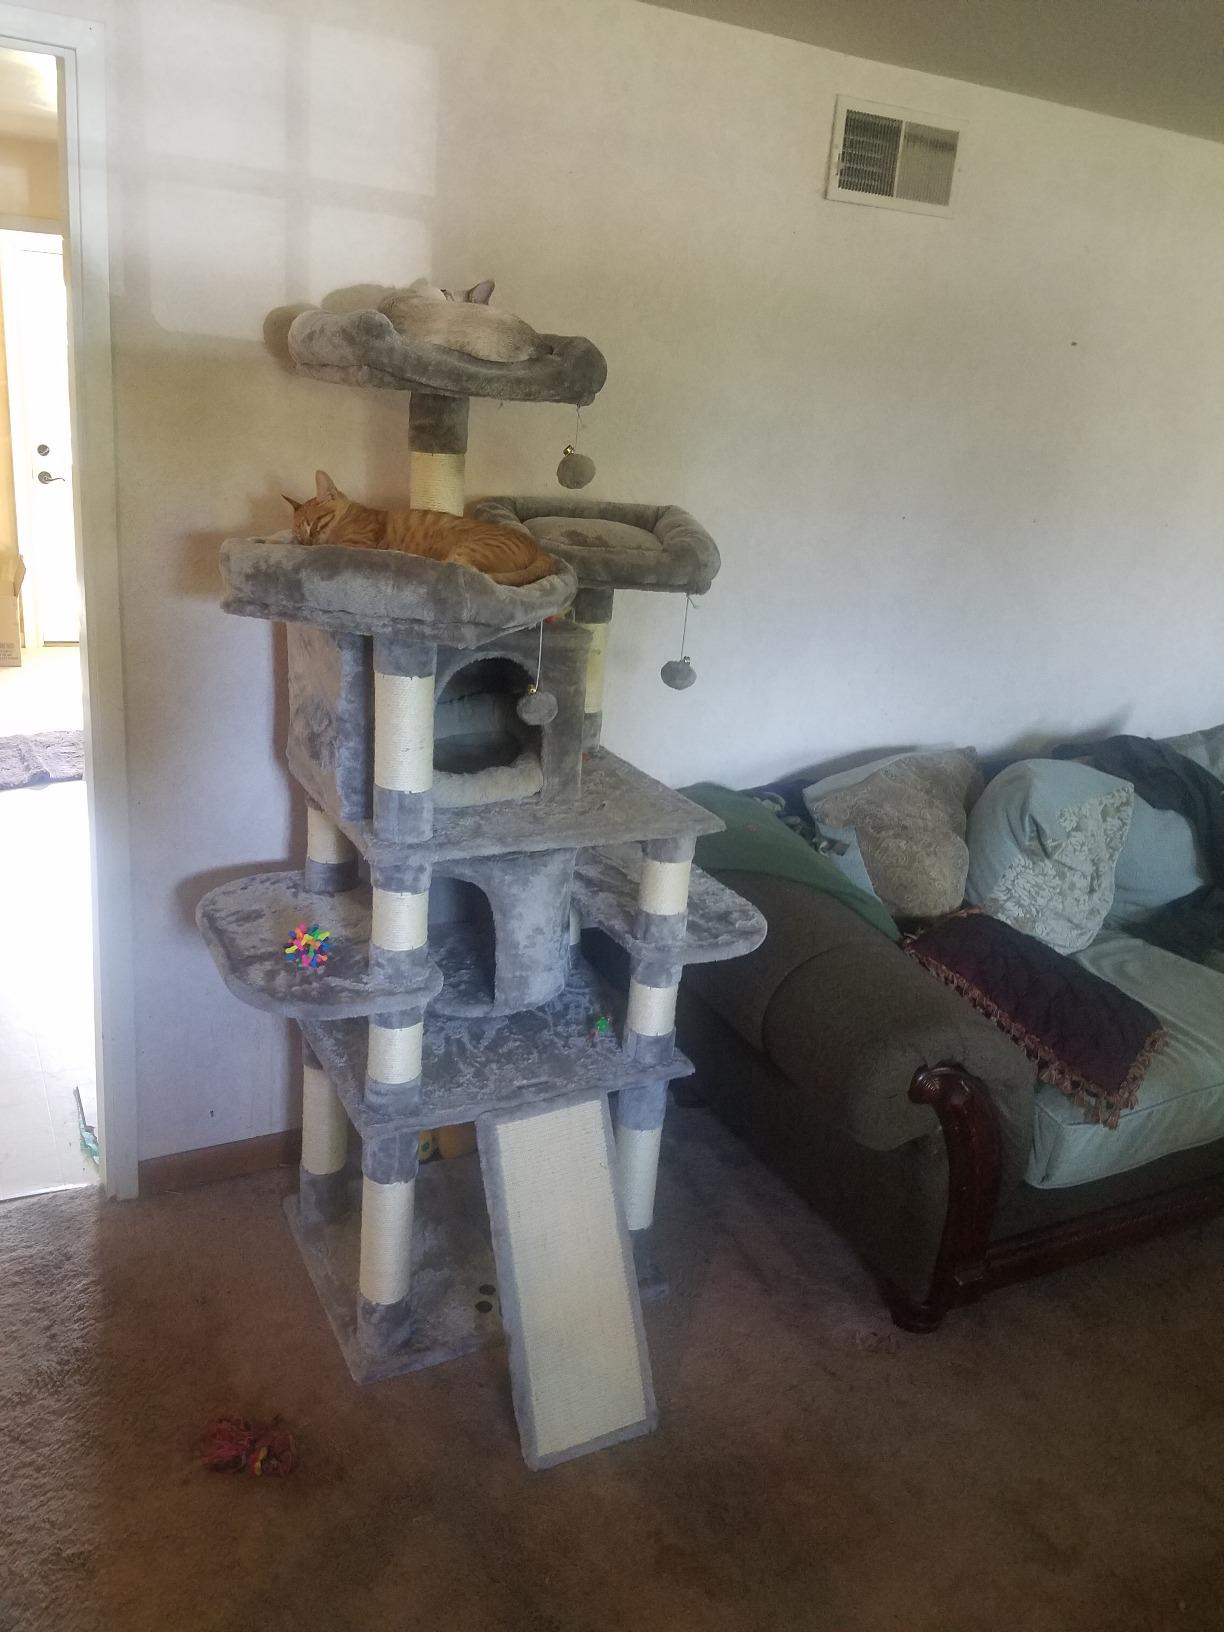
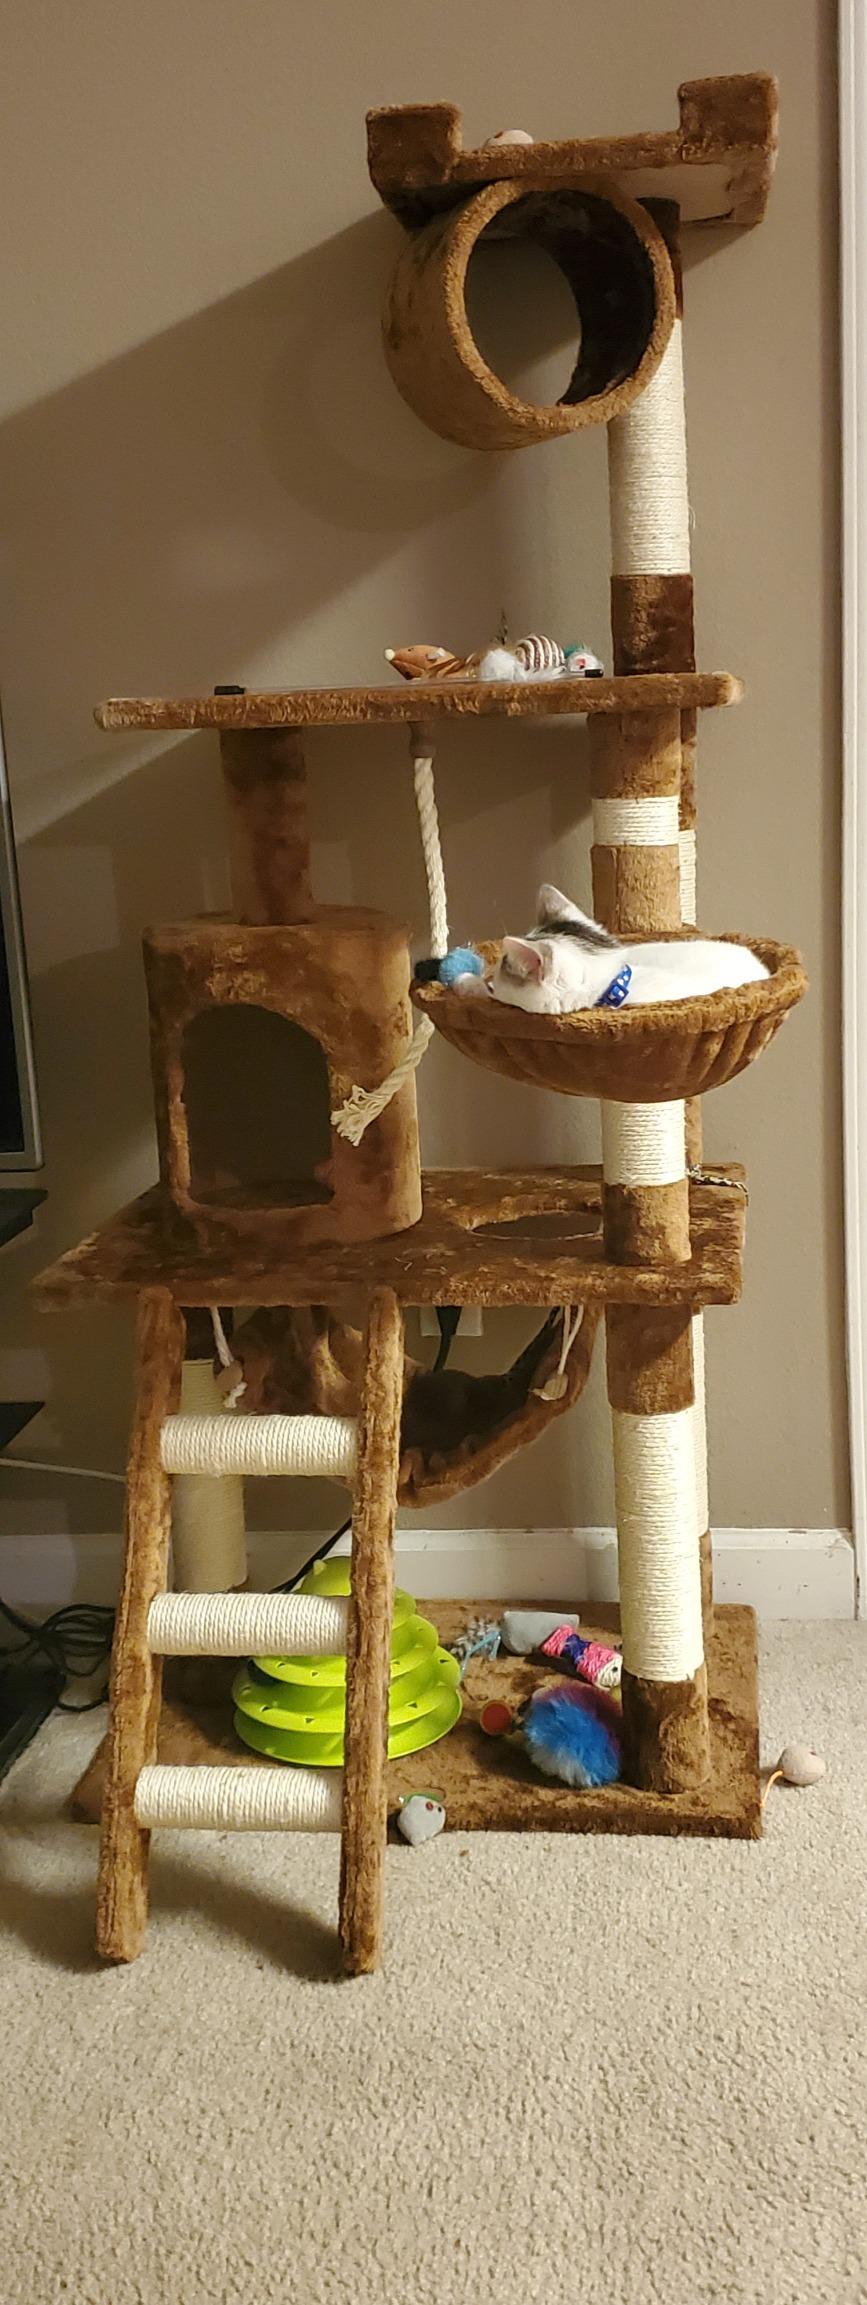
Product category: items_cat tree
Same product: no